Erica Baker

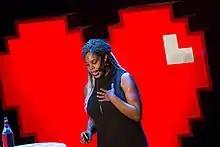
Baker and Internetdagama 2016.

Erica Joy Baker (born 1980) is an engineer in the San Francisco Bay Area, Chief Technology Officer for the Democratic Congressional Campaign Committee, and known for her outspoken support of diversity and inclusion. She has worked at companies including GitHub, Google, Slack, Patreon, and Microsoft. She gained prominence in 2015 for starting an internal spreadsheet where Google employees reported their salary data to better understand pay disparities within the company. Kara Swisher of Recode called Baker the "woman to watch" in a profile in C Magazine.